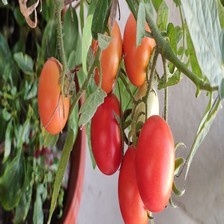
Label: tomato